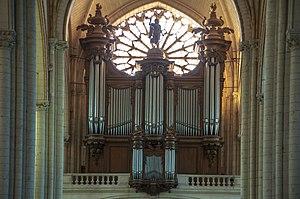
L'orgue de la cathédrale de Poitiers, que l'on doit à François-Henri Clicquot - issu d'une célèbre famille de facteurs d’orgues - fut édifié au XVIIIe siècle. Composé de trois milles tuyaux, il est constitué de quarante-quatre jeux, quatre claviers manuels et un pédalier, deux tremblants et neuf soufflets. En 1908, il fut classé au titre des Monuments historiques.
Cette liste prend en compte les orgues de Poitou-Charentes classés uniquement, au titre objet ou immeuble, que ce soit pour leur buffet ou leur partie instrumentale et répertoriés dans la base Palissy des Monuments historiques de France. La section Reprises recense les modifications les plus importantes. Dans certains cas le classement du buffet intègre également la tribune. À défaut de précision, le classement est réputé acquis au titre objet mais les initiales I.D. signifient au titre Immeuble par Destination et I. au titre Immeuble.
L'histoire de l'orgue relate l'apparition, le développement et les évolutions de l'orgue sous un angle historique, de ses origines jusqu'à nos jours.
La cathédrale Saint-Pierre est une cathédrale catholique romaine située à Poitiers, dans le département de la Vienne et la région Nouvelle-Aquitaine. Elle est le siège de l'archidiocèse de Poitiers. En plus de son titre d'église archiépiscopale, elle a rang de basilique mineure depuis le 1ᵉʳ mars 1912. Moins connue que l'église Notre-Dame-la-Grande, cet immense vaisseau de pierre est pourtant le plus vaste édifice religieux de la ville et un repère visible de loin dans le paysage urbain.